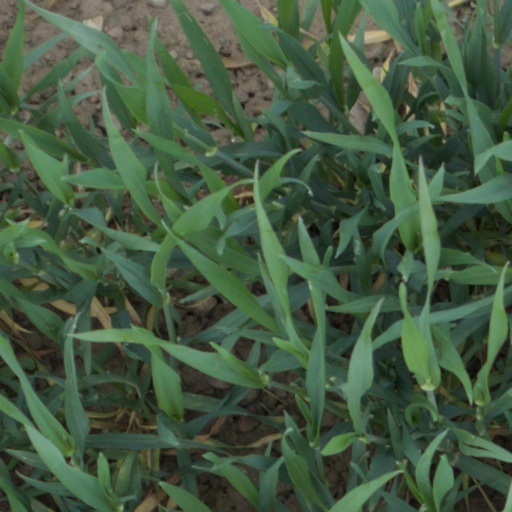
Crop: wheat